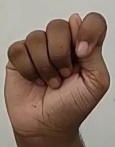
ASL sign: T